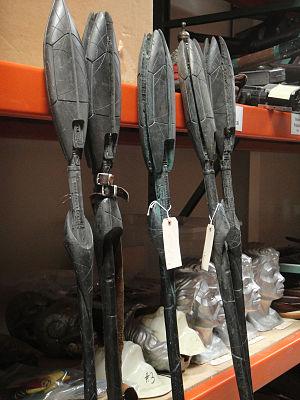
Lance des jaffas dans la franchise Stargate
La lance Goa'uld est une arme fictive apparue dans la saga Stargate.